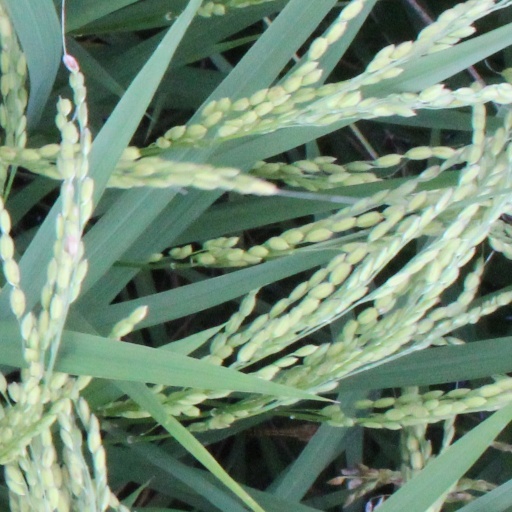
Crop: rice